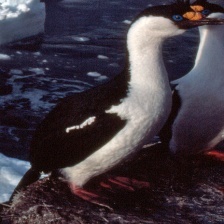
Species: IMPERIAL SHAQ
Scientific name: LEUCOCARBO ATRICEPS